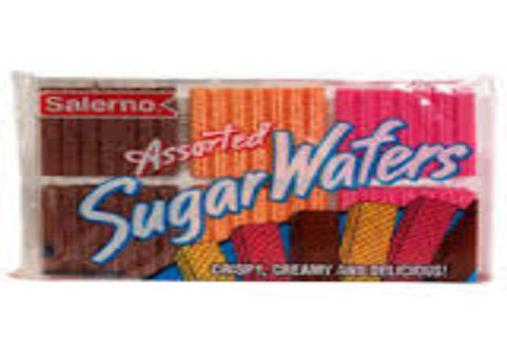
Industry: Food